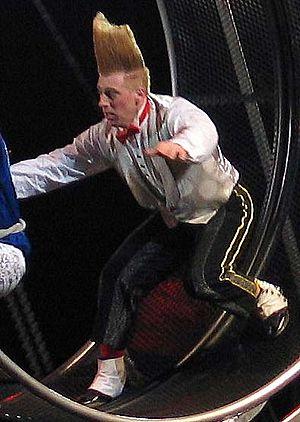
Demetrius Alexandro Claudio Amadeus Bello Nock, dit Bello Nock, ou tout simplement « Bello », est un artiste clown américain. Bello est considéré comme un des « meilleurs artiste du spectacle ». À la fois athlète, acrobate, funambule, comique, sa large palette lui permet d’être un clown unique en son genre et d’avoir été la vedette de trois très grands cirques : le cirque New Yorkais Big Apple Circus, Ringling Bros. and Barnum & Bailey Circus et enfin le cirque mexicain « Atayde ». Nock effectue ses performances sans le maquillage blanc traditionnel de clown. Il a choisi l’apparence suivante : de longs cheveux blonds de 15 centimètres de hauteur, un smoking flashy ou un zoot suit avec une cravate, des gants blancs et des chaussures de danse. Il a été nommé par Time comme « meilleur clown de l'Amérique » en 2011 et a reçu le clown d’or du Festival international du cirque de Monte-Carlo en 2011.